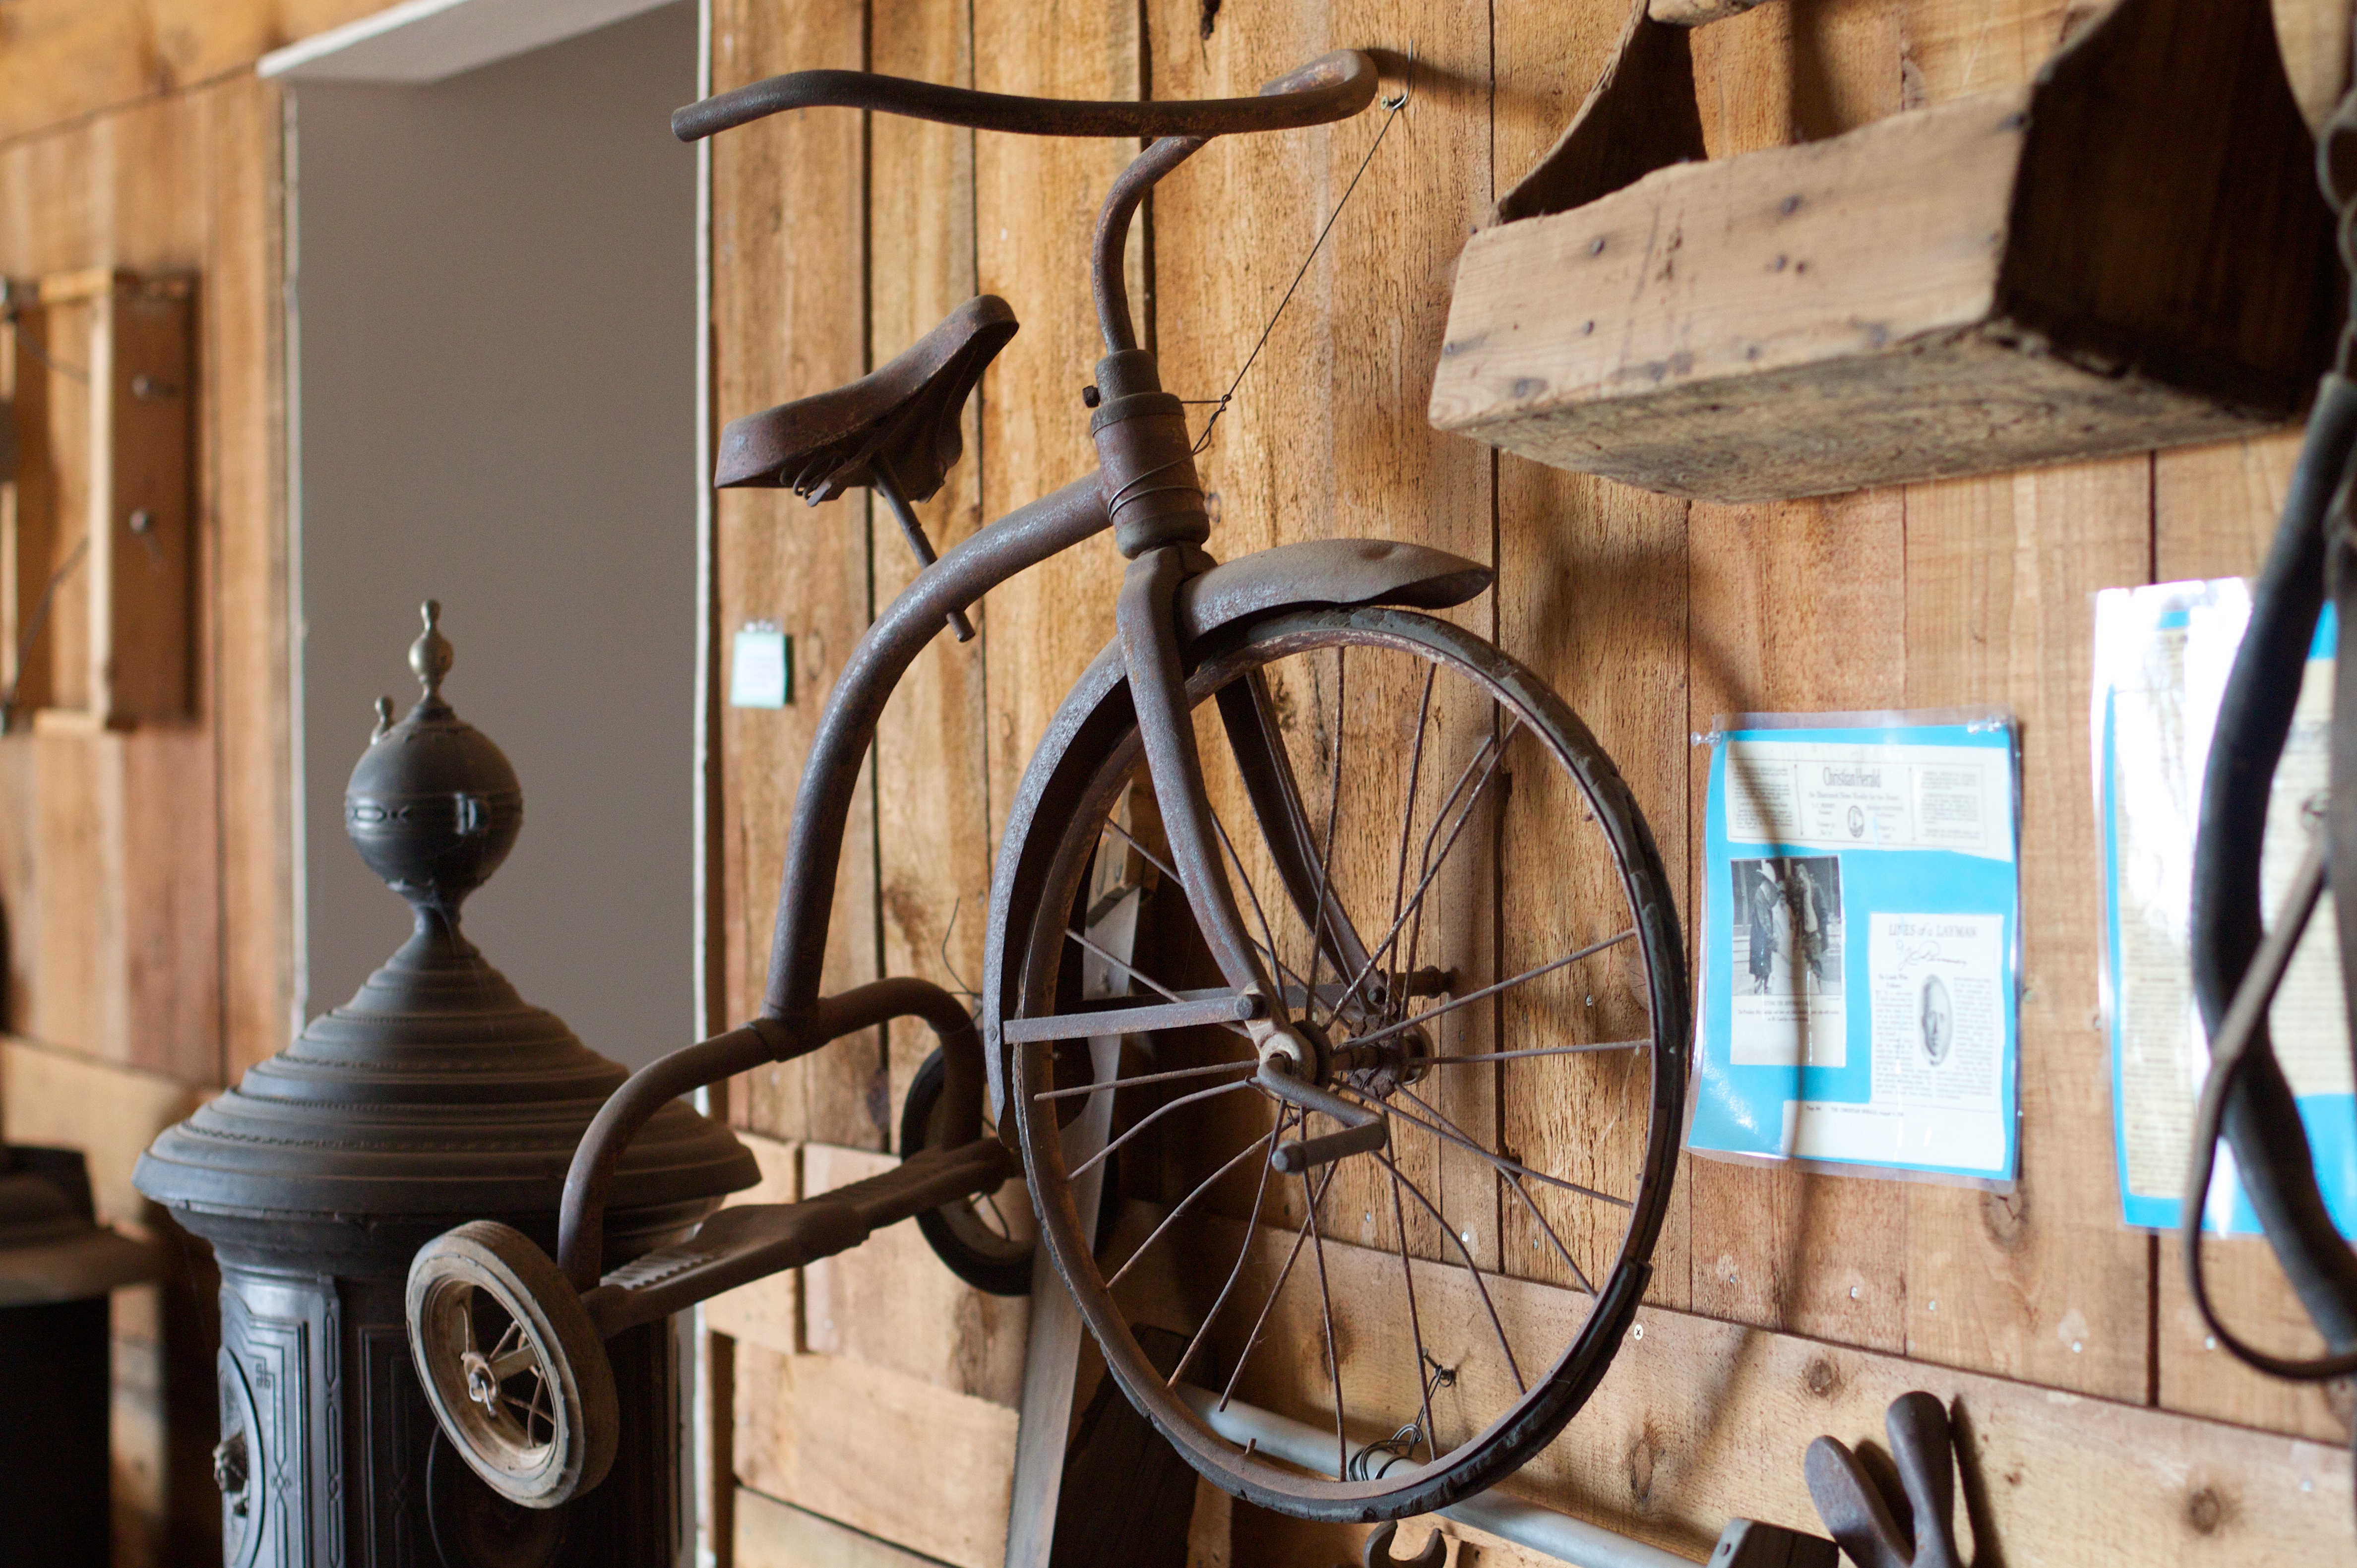
wood, wheel, room, art, tourist attraction, rockartranch, man made object